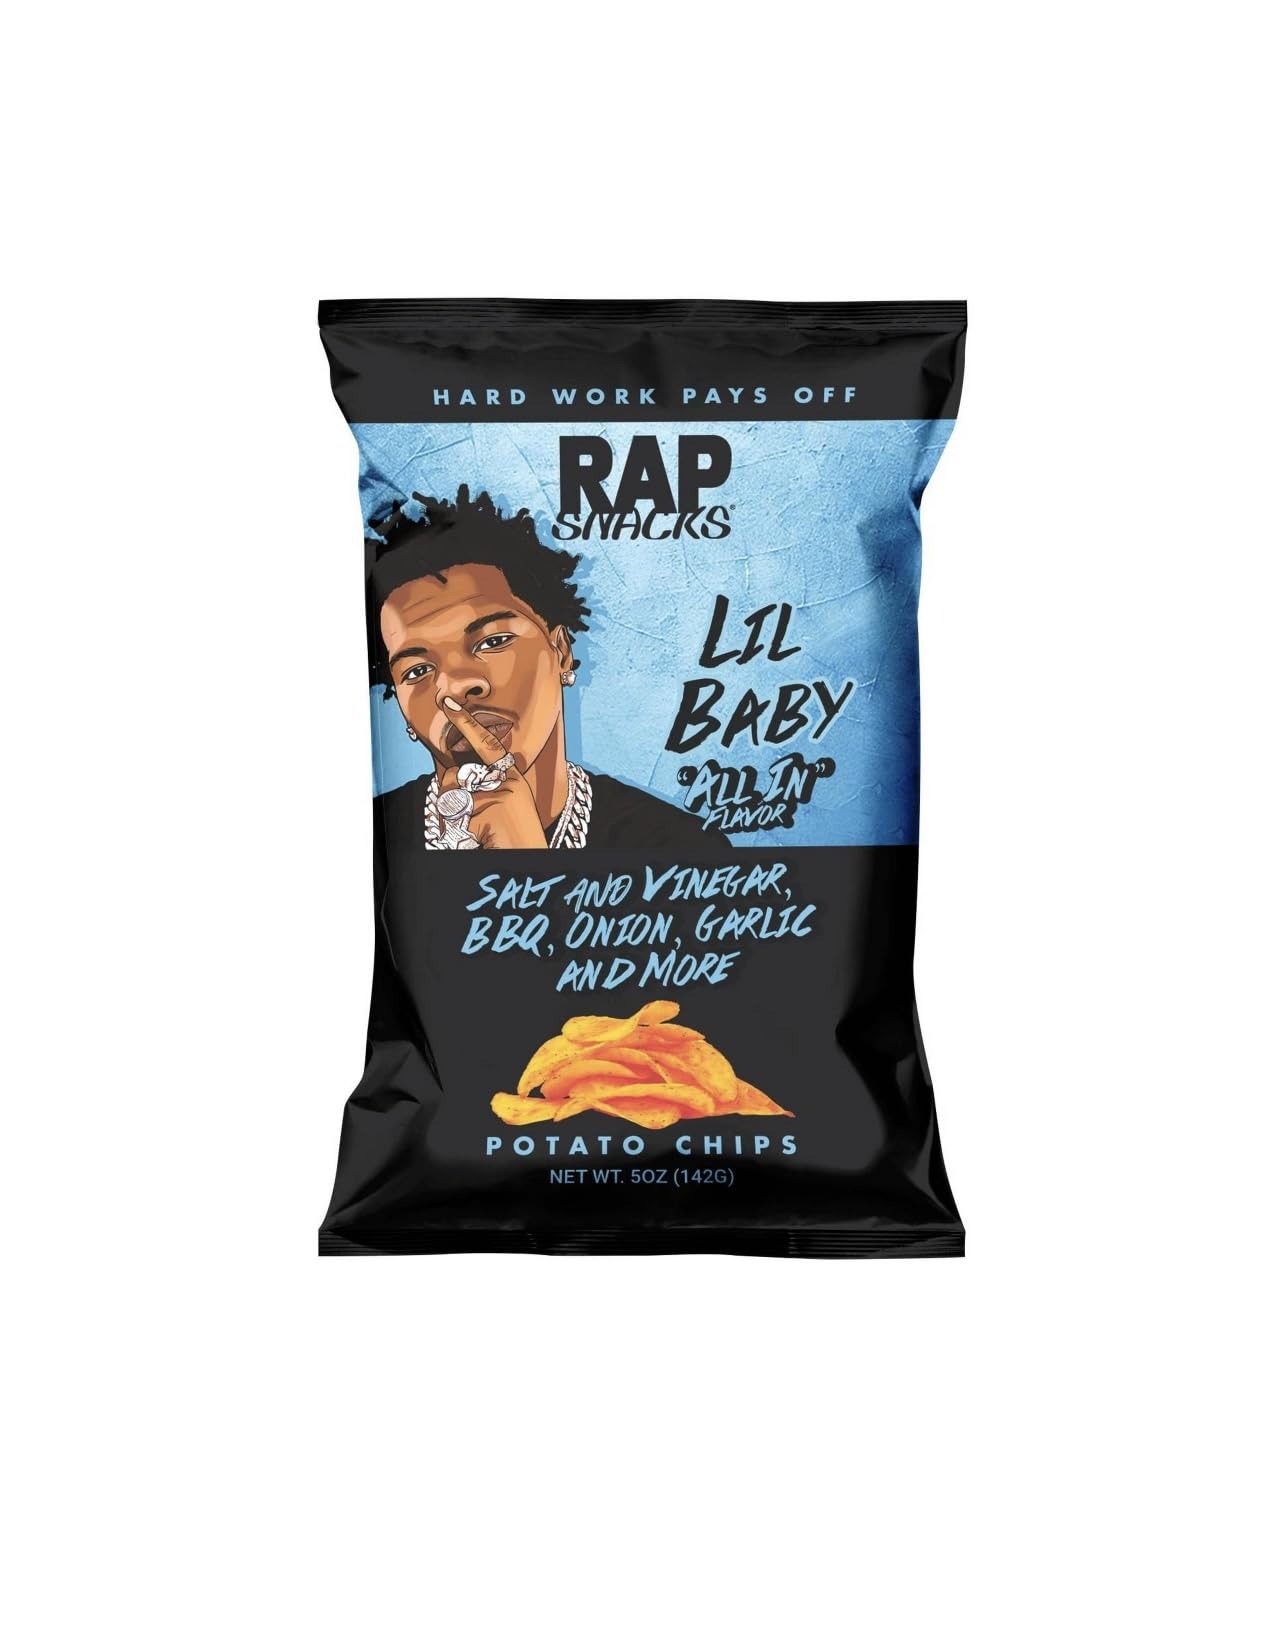
Item Name: Rap Snacks Lil Baby All In Chips
Bullet Point: Multi pack
Product Description: Who says you can't have it all? Lil Baby's All In potato chips have no chill when it comes to combining your favorite flavors. Starting with real potatoes, we don't stop, bringing distinct notes of salt & vinegar, BBQ, onion, garlic, and more! For those who need it all, this bag is All In.
Value: 6.0
Unit: Count

Price: 2.89